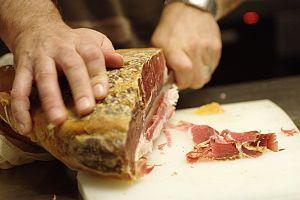
Jambon cru de l'Ardèche
Jambon de l'Ardèche est une marque de certification bénéficiant d'une IGP identifiant commercialement une transformation charcutière de jambons frais de porcs produits dans l'Union européenne et reprenant le savoir-faire charcutier traditionnel des secteurs d'altitude de l'Ardèche. La transformation des cuisses doit se faire au sein de certaines communes de ce département. Les climat spécifique, les méthodes charcutières mises en œuvre, ont la particularité de donner au produit fini un goût prononcé de viande, ainsi qu'une légère saveur de châtaigne.